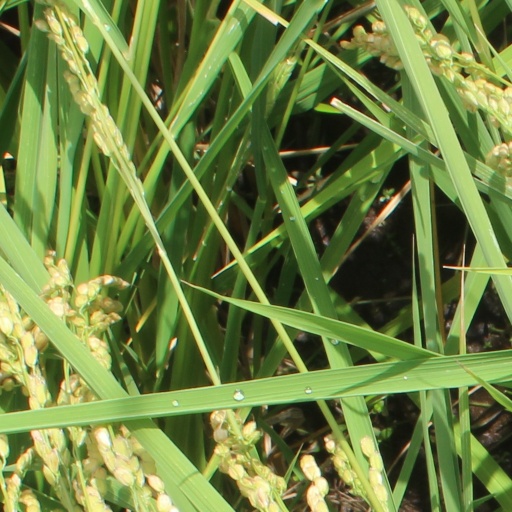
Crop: rice